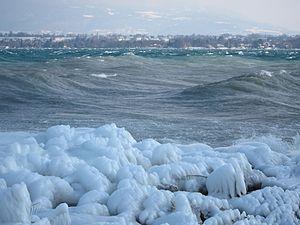
Le Léman, appelé aussi lac de Genève, ou par tautologie lac Léman, est un lac d'origine glaciaire situé en Suisse et en France ; par sa superficie, c'est le plus grand lac alpin et subalpin d'Europe.